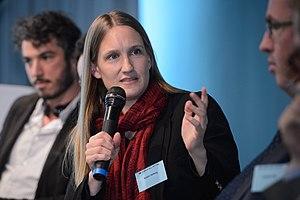
Kristin Helberg, née en 1973 à Heilbronn, est une journaliste allemande, connue notamment comme correspondante de médias occidentaux présente en Syrie.